Edith of Wilton

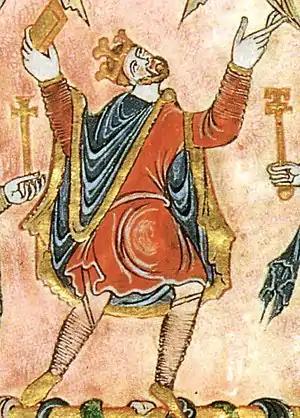
King Edgar, looking up with arms outstretched, dressed in red and blue

According to Hollis, Goscelin reports that Edith was obliged to wear fine clothing due to her high status and in order to maintain the court's patronage of Wilton, which Hollis states "might have rivalled a royal court in its display of affluence". Other displays of Edith's status and affluence were her design and creation of ecclesiastical vestments, "a metal casket for heating her bath water", her possession of a menagerie of exotic native and imported animals placed at the north wall of the convent, and her mother's rebuilding of the convent, which included a chapel built and designed by Edith. Yorke insists, however, that it appeared that "to all outward appearances she dressed as befitted a princess rather than a specialist in humility". Yorke states that despite Goscelin's claims that Edith and Wulfthryth renounced their wealth and status, they gave up neither. They instead retained their private wealth, a common practice of royals who resided in monasteries and convents, with which they could purchase relics and fund expensive building programmes.